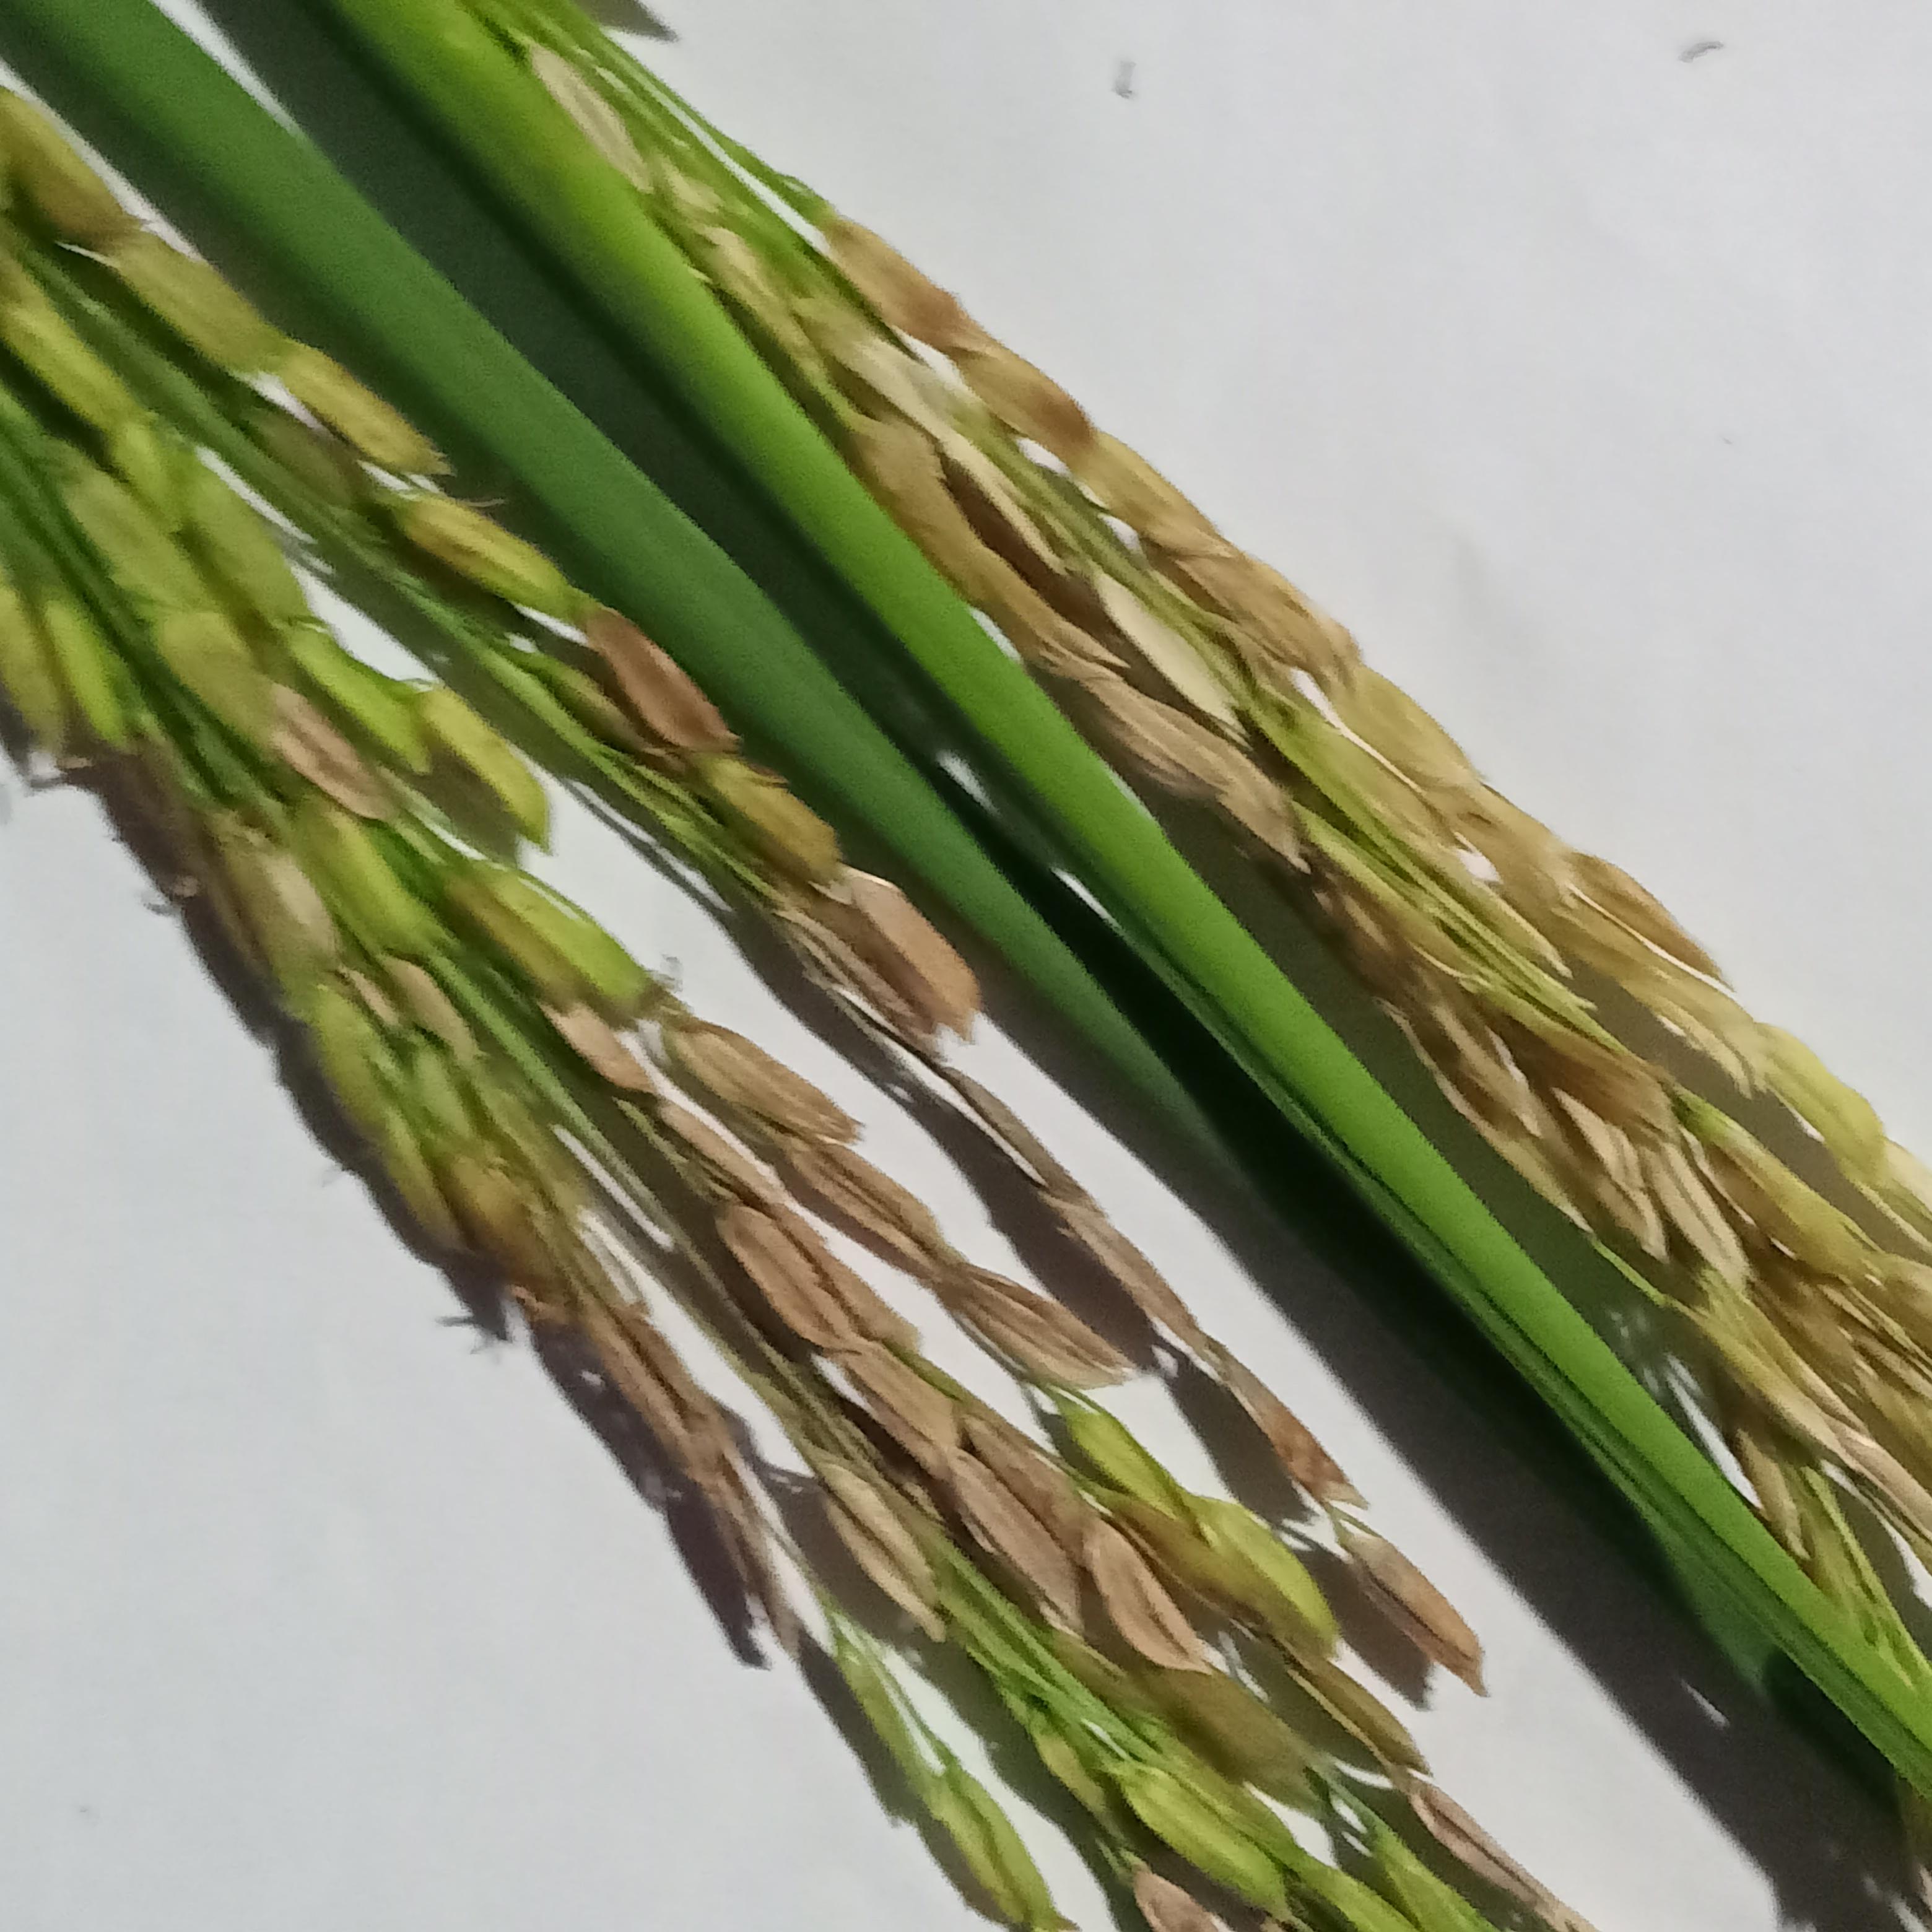
Label: Rice___Neck_Blast